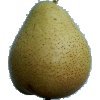
Label: pear_forelle